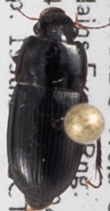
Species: Harpalus ellipsis
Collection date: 2018-07-19
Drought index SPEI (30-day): -0.9
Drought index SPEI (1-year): -0.1
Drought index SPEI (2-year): -0.46